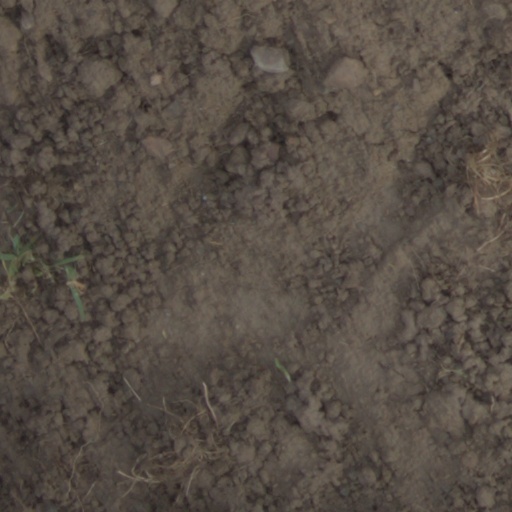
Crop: wheat